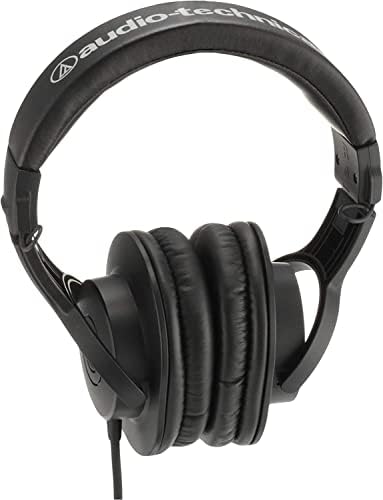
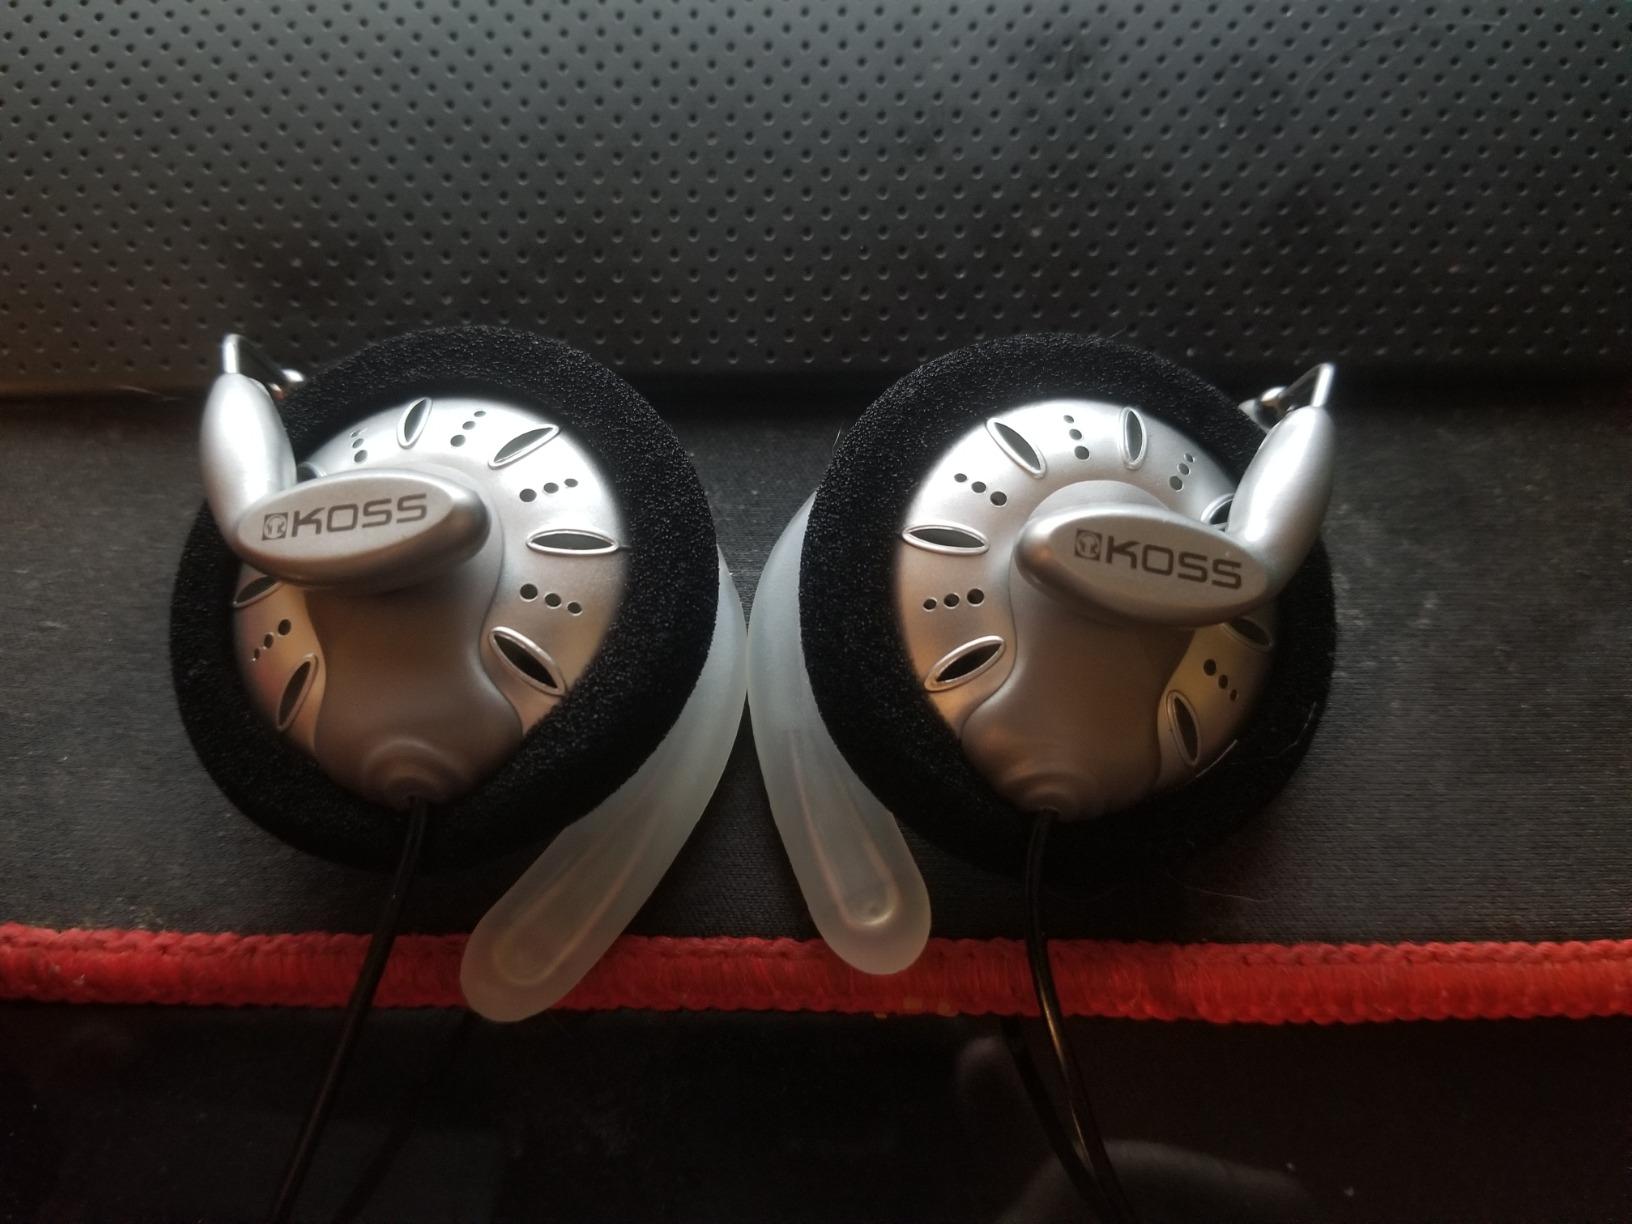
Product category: headphones
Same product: no